Messerschmitt Bf 109 variants

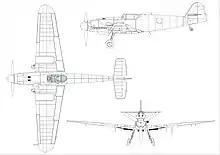
Messerschmitt Bf 109 K-4

Some versions of the G-6 and later Gs had a taller, wood-structure tail unit and redesigned rudder with an inset rudder balance protruding forward into the fin which improved stability at high speeds. The introduction of the WGr. 21 cm (8 in) under-wing mortar/rockets and the 30 mm (1.18 in) MK 108 cannon increased firepower. Certain production batches of the Bf 109G were fitted with aileron Flettner tabs to decrease stick forces at high speeds. A radio-navigational method, the Y-Verfahren (Y-Guidance) was introduced with the FuG 16ZY.